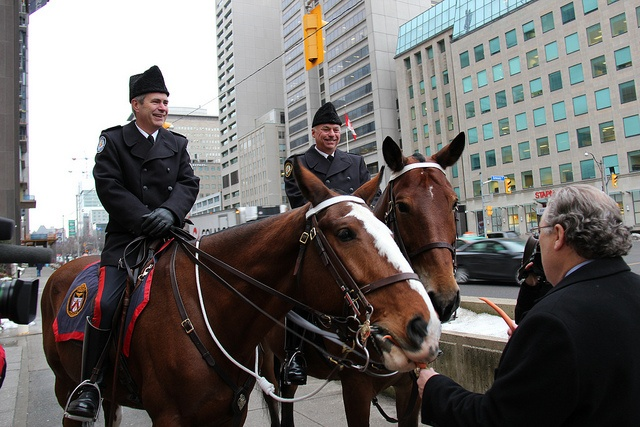
Two men on horseback and a man with carrots feeding the horses.
Two men are seen smiling while riding horses in the street
Two men on horseback while a pedestrian feeds them carrots.
two people on horses in a city street
Two mounted officers watch a citizen feed the horse.